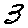
Label: 3